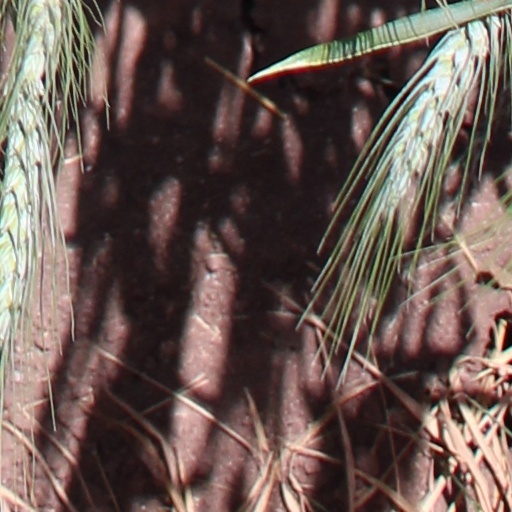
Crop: wheat